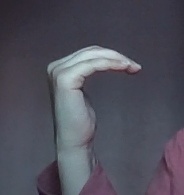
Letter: haa